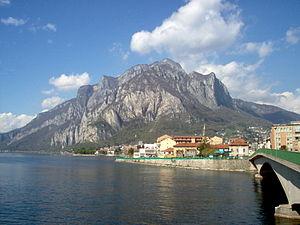
Photo prise par moi (User:GôTô) le 16 avril 2006 à Lecco, Italie.
Lecco est une ville de la province du même nom en Lombardie.
La chaîne des Grigne est un ensemble montagneux dans la province de Lecco, en Italie. Il sépare le lac de Lecco de la Valsassina. Son point culminant, à 2 410 mètres d'altitude, est la Grigna encore appelée Grignone ou Grigna septentrionale ; un autre sommet caractéristique de cette chaîne est la Grignetta ou Grigna méridionale, à 2 177 mètres d'altitude.